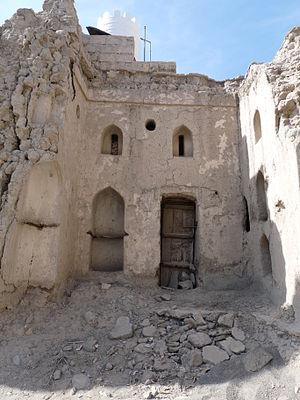
Nizwa (Oman)